Liza (1972 film)

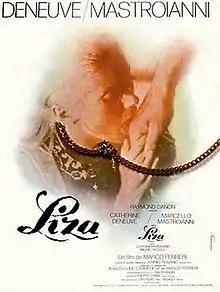
Film poster

Liza (literally, "The Bitch") is a 1972 Italian drama film directed by Marco Ferreri. It is based on the short story "Melampus" by Ennio Flaiano.